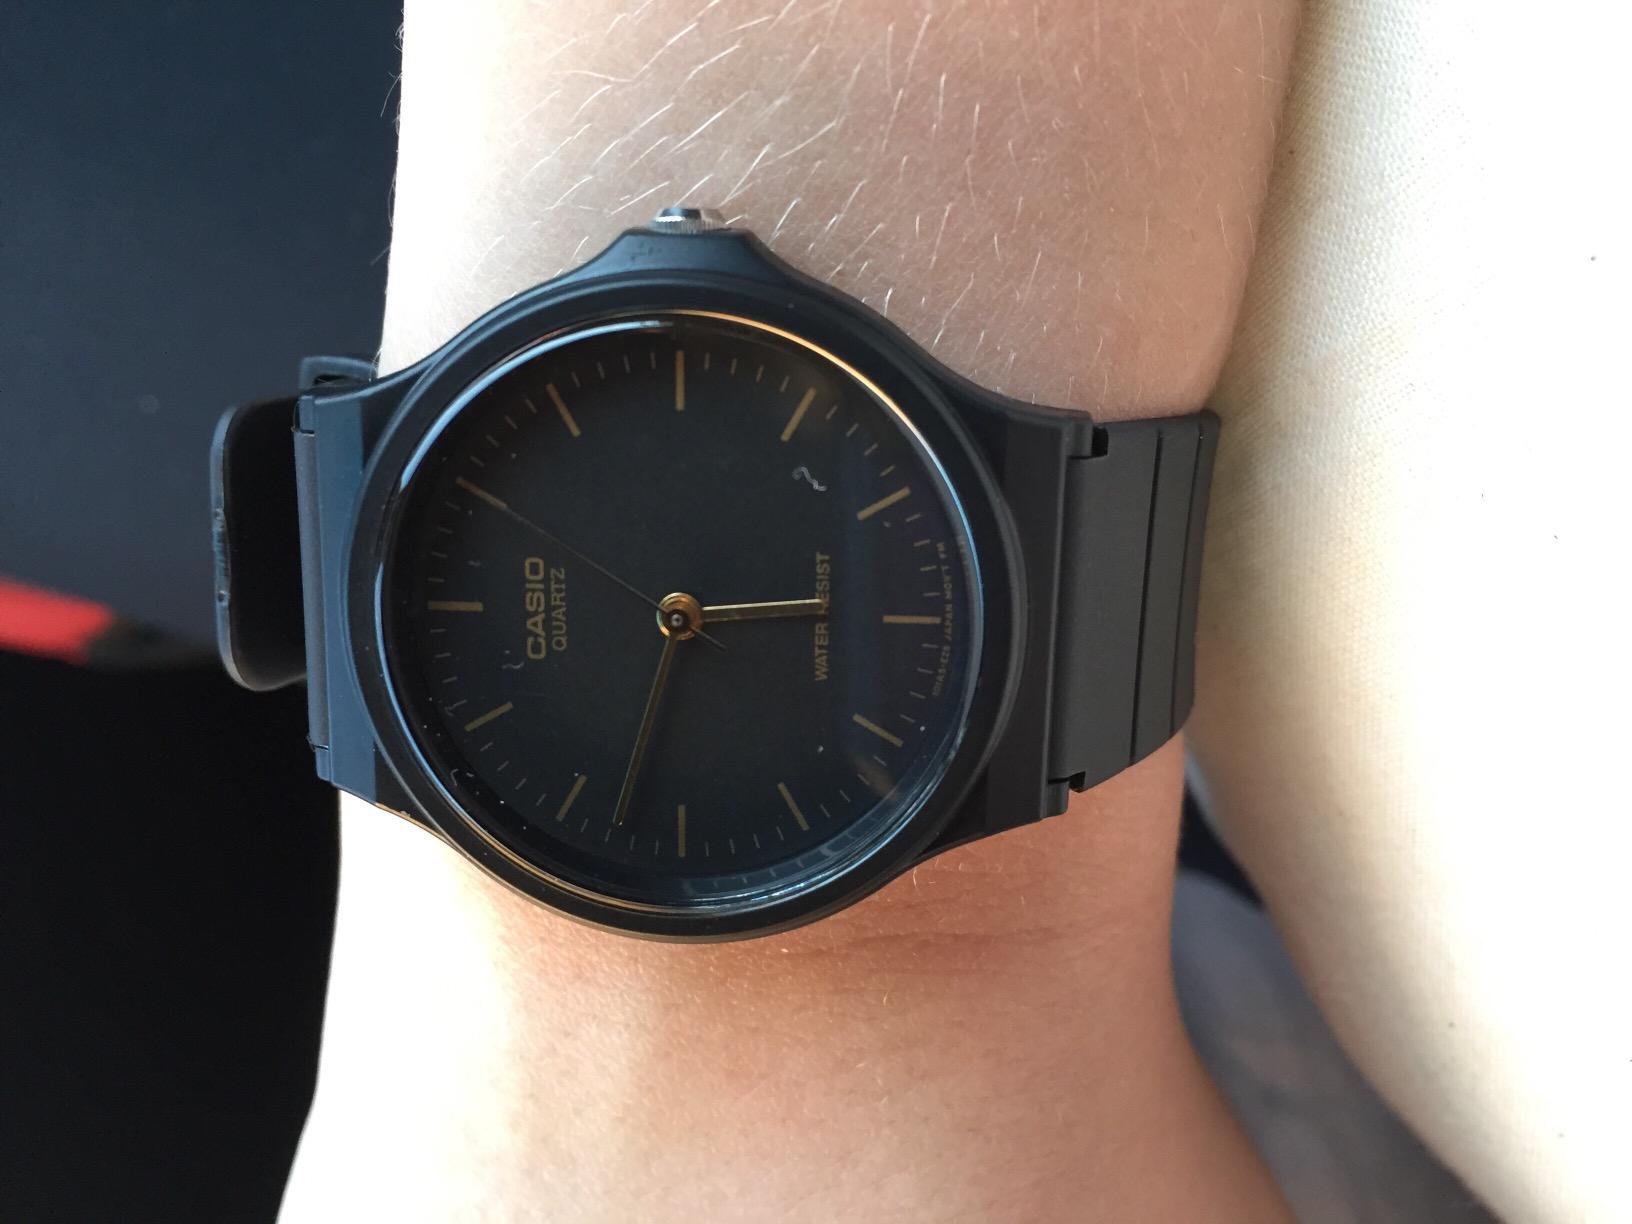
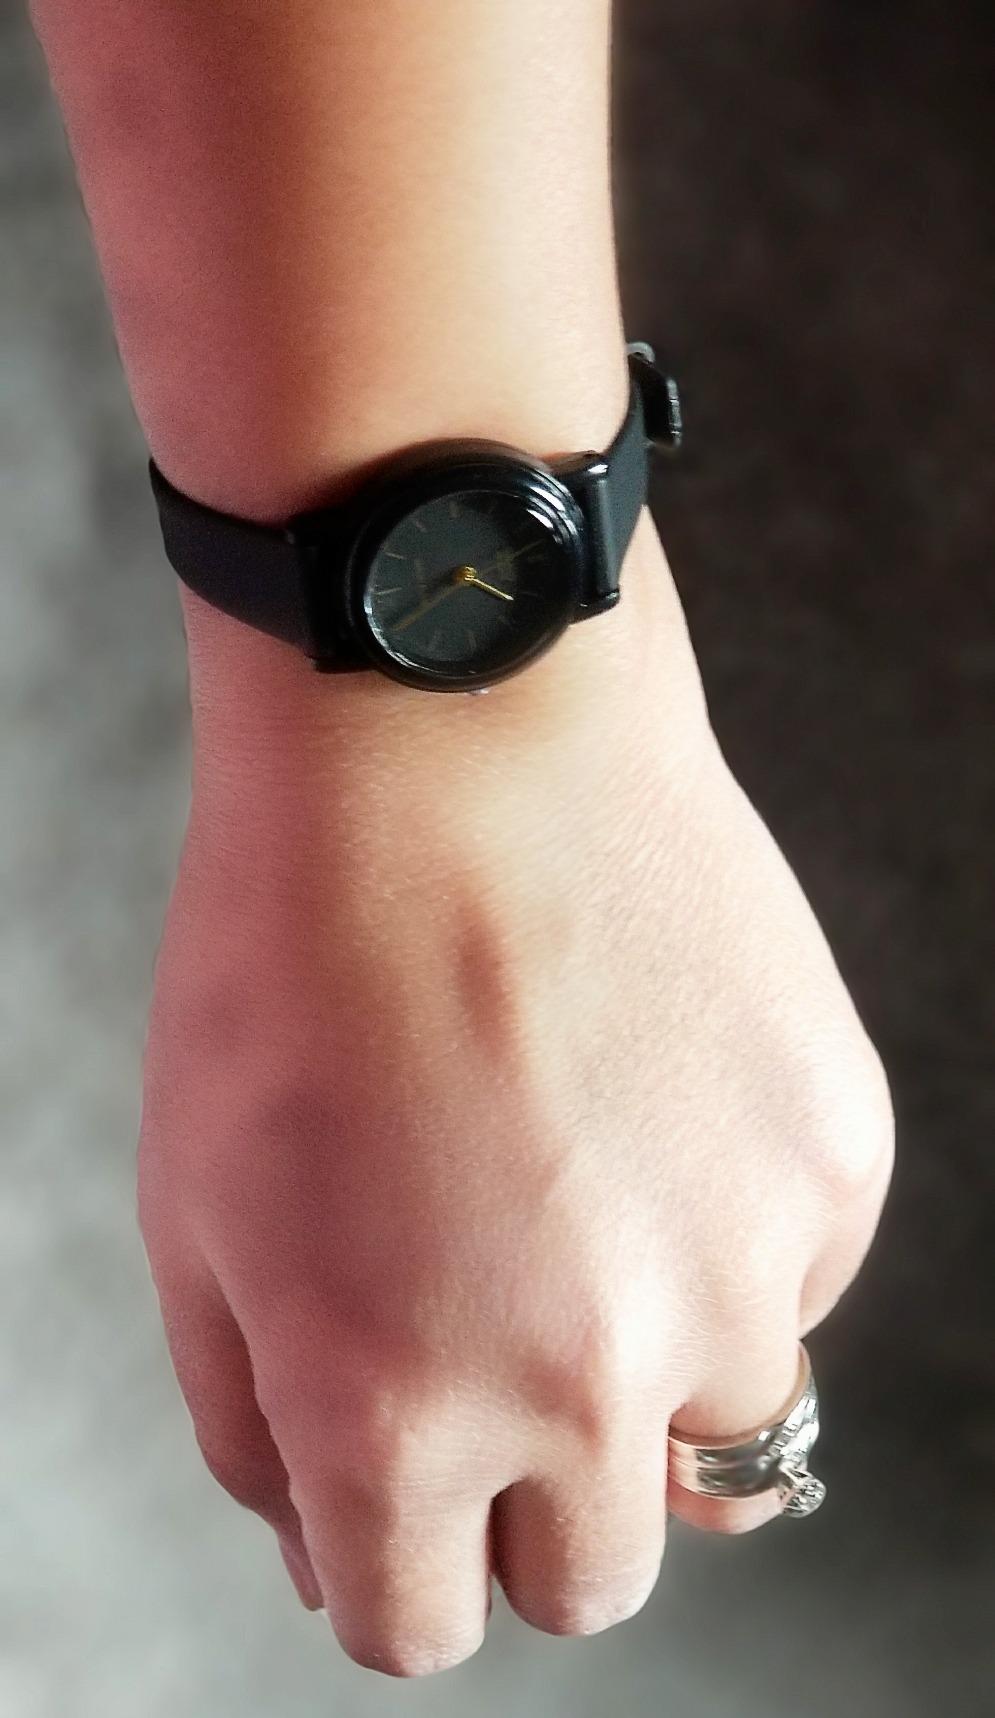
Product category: accessories_watch
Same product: no